Thomas Lounsbury

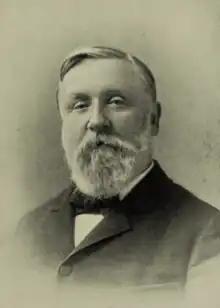
Thomas Lounsbury

Thomas Raynesford Lounsbury (January 1, 1838 – April 9, 1915) was an American literary historian and critic. He was born in Ovid, New York on January 1, 1838. He graduated from Yale College in 1859 with a B.A. and received a M.A. from Yale University in 1887. He later received honorary degrees from Yale University (LL.D. in 1892), Harvard University (LL.D. in 1893), Lafayette College, Princeton University, and Aberdeen College. He enlisted in the 126th New York Volunteers in 1862 and served in the Civil War as a first lieutenant.